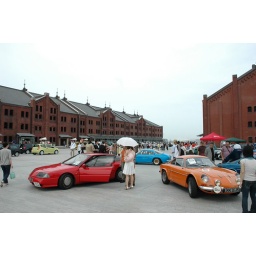
Scenery of event of French car &amp;quot;French French 2008&amp;quot; held in Yokohama red brick warehouse on June 28.